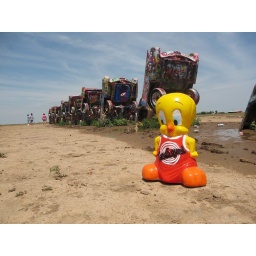
Apparently they plant cars in Texas.